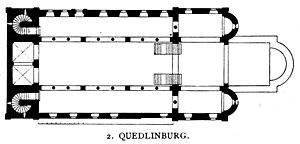
L'ancienne église collégiale Saint-Servais à Quedlinbourg - également connue sous le nom de St. Servatii ou cathédrale de Quedlinbourg - est un monument à l'architecture romane dédié aux saints Dionysios et Servatius. La basilique à trois nefs au toit plat, qui a été essentiellement construite entre 1070 et 1129, était l'église de la Fondation des femmes de Quedlinburg. L'église fait partie du site du patrimoine mondial de l'UNESCO depuis 1994, simultanément avec la vieille ville de Quedlinbourg et le château. De plus, elle est un bien culturel protégé selon la Convention de La Haye et est inscrite sur la liste des monuments de Quedlinburg.